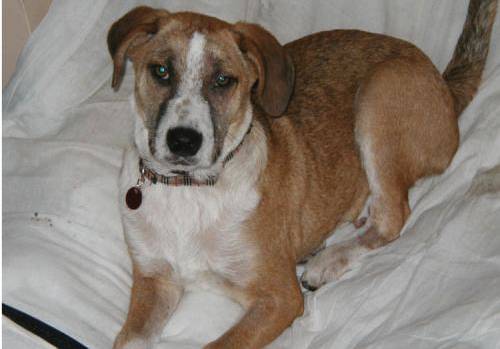
Label: dog